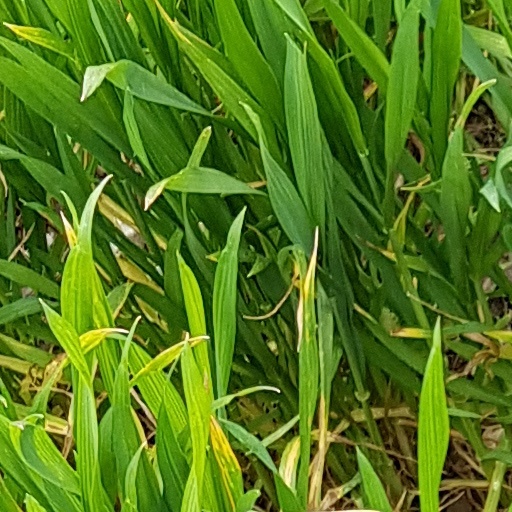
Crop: wheat